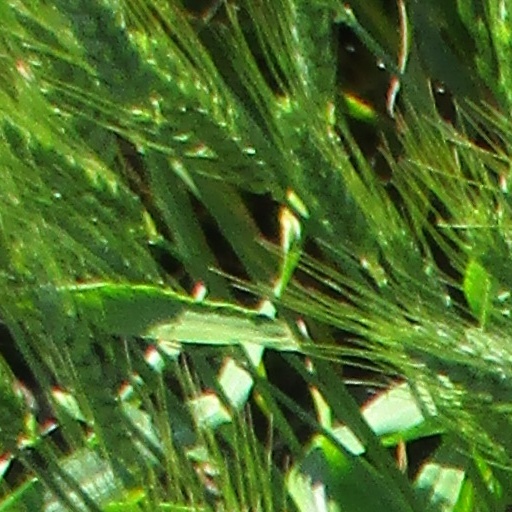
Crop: wheat